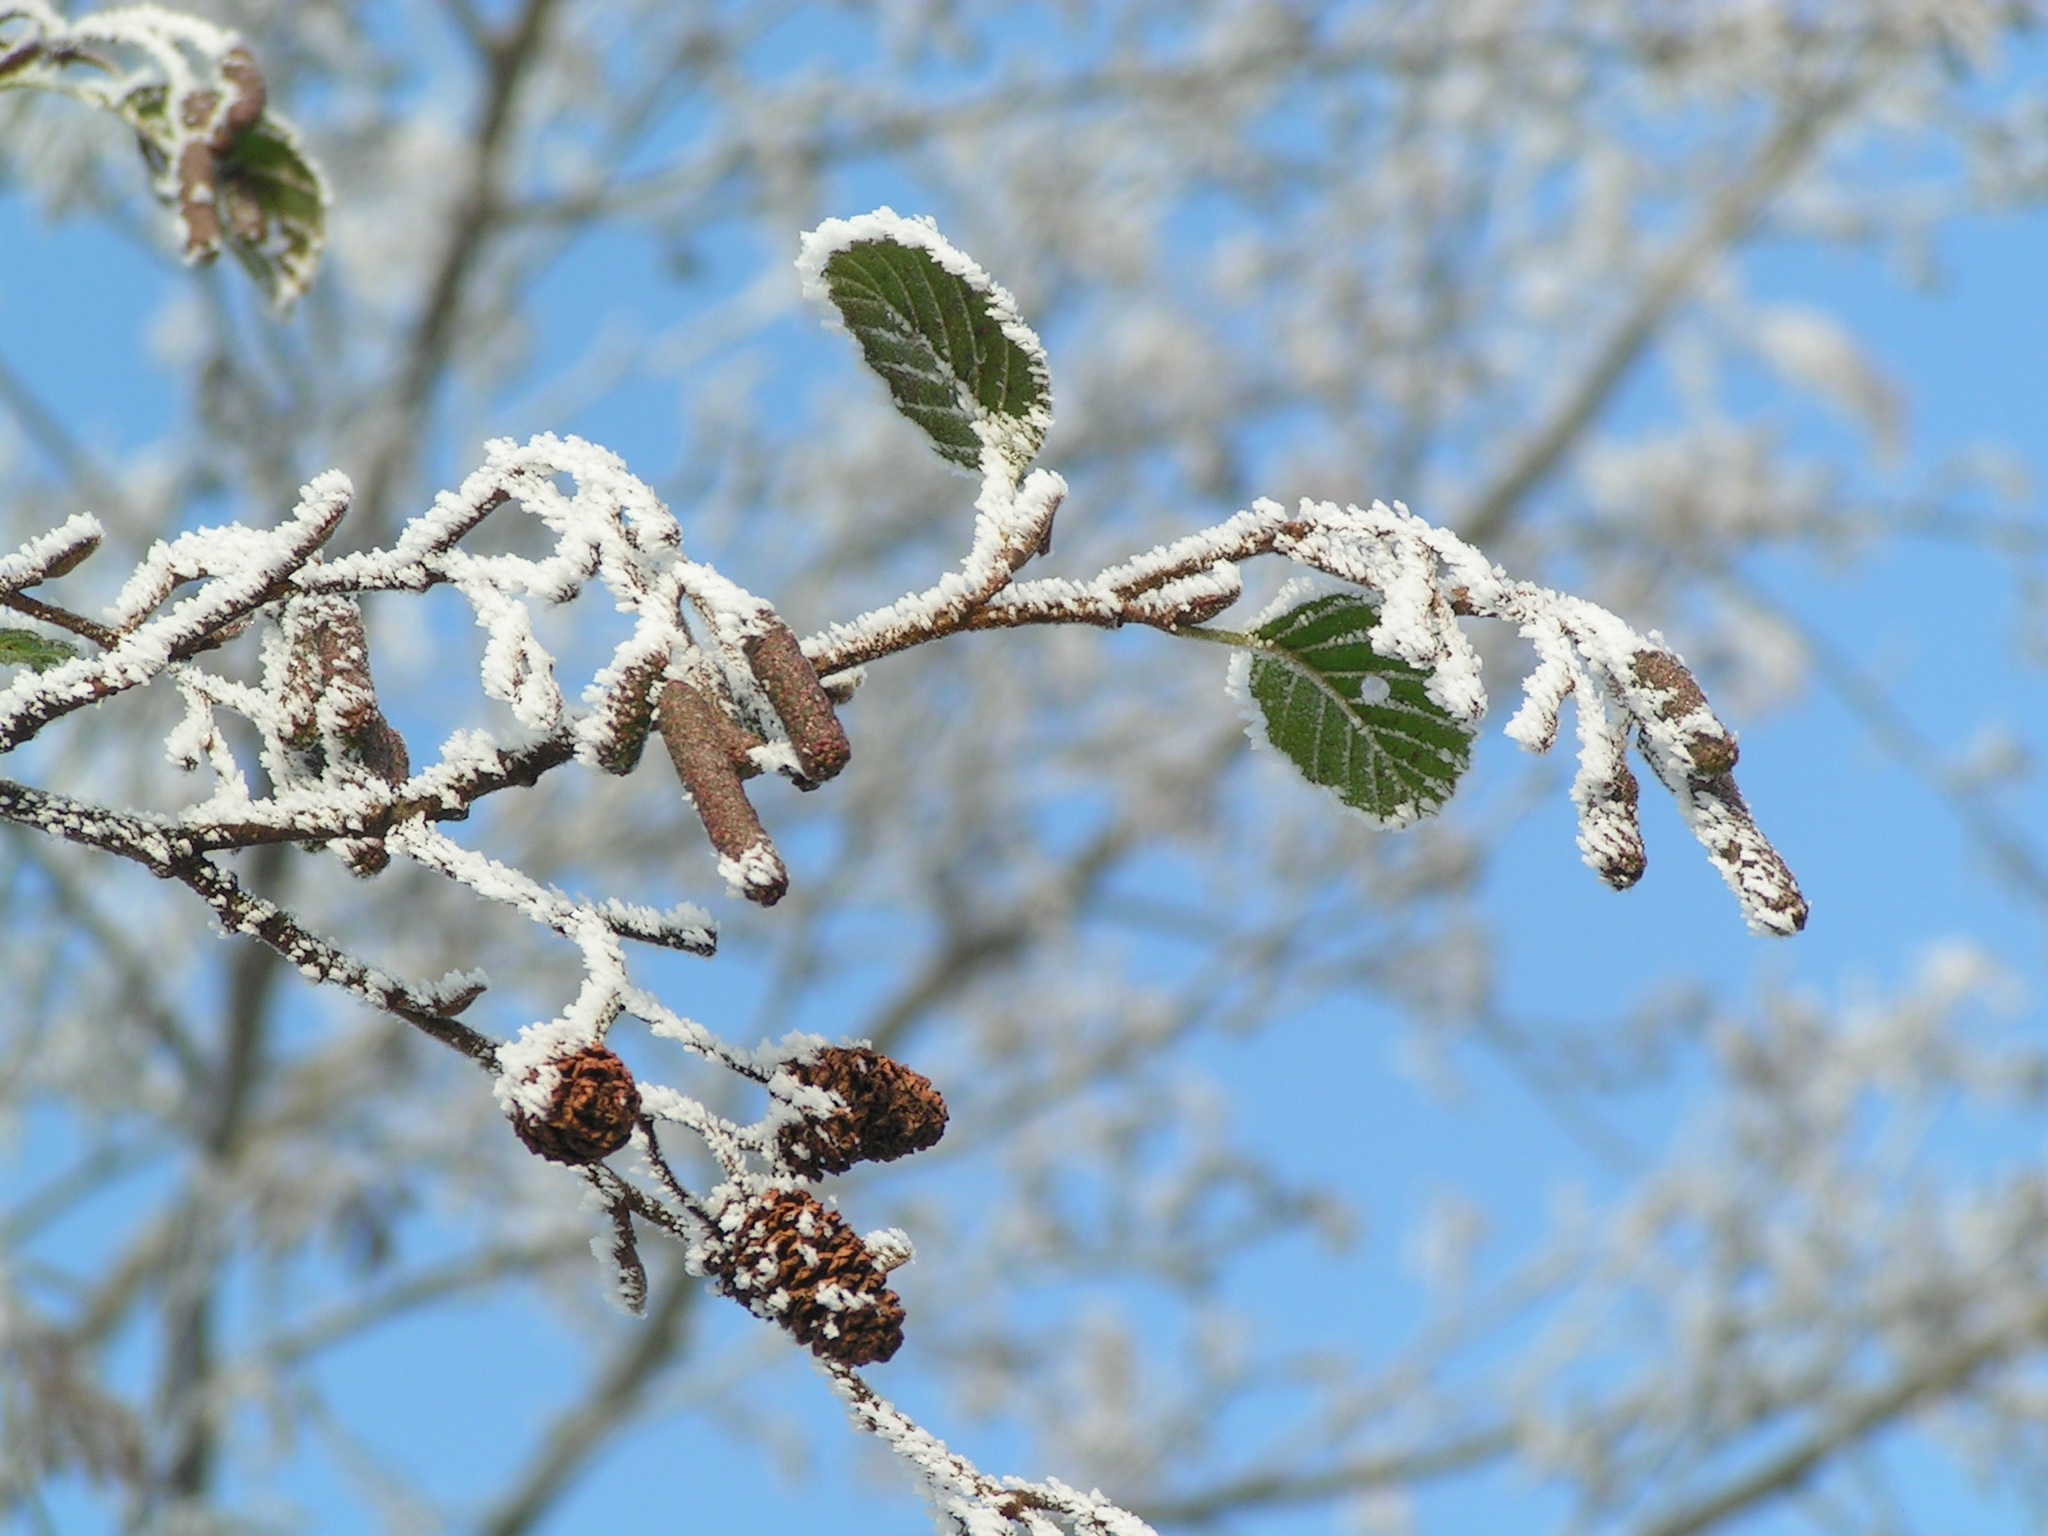
tree, nature, branch, blossom, snow, winter, plant, leaf, flower, frost, ice, spring, produce, birch, christmas, flora, season, twig, trees, shrub, freezing, flowering plant, plant stem, woody plant, land plant